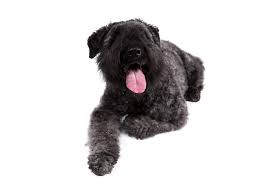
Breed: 233-n000072-Bouvier_des_Flandres